Jacques Blanchard

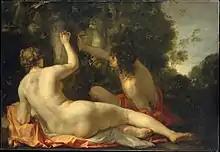
Angelica and Medoro

At the end of October 1624, Blanchard travelled to Rome in the company of his brother Jean, where it is possible that he encountered such contemporaries as Simon Vouet, Jacques Stella, Claude Mellan and Nicolas Poussin. Later, around April or May 1626, Blanchard progressed to Venice, where he remained for two more years and it was here that his style matured. Throughout his career Blanchard was to borrow lavishly from Titian and Tintoretto, but more specifically from Veronese, whose silvery blond palette and limpid light Blanchard used most effectively in his small religious and mythological subjects.